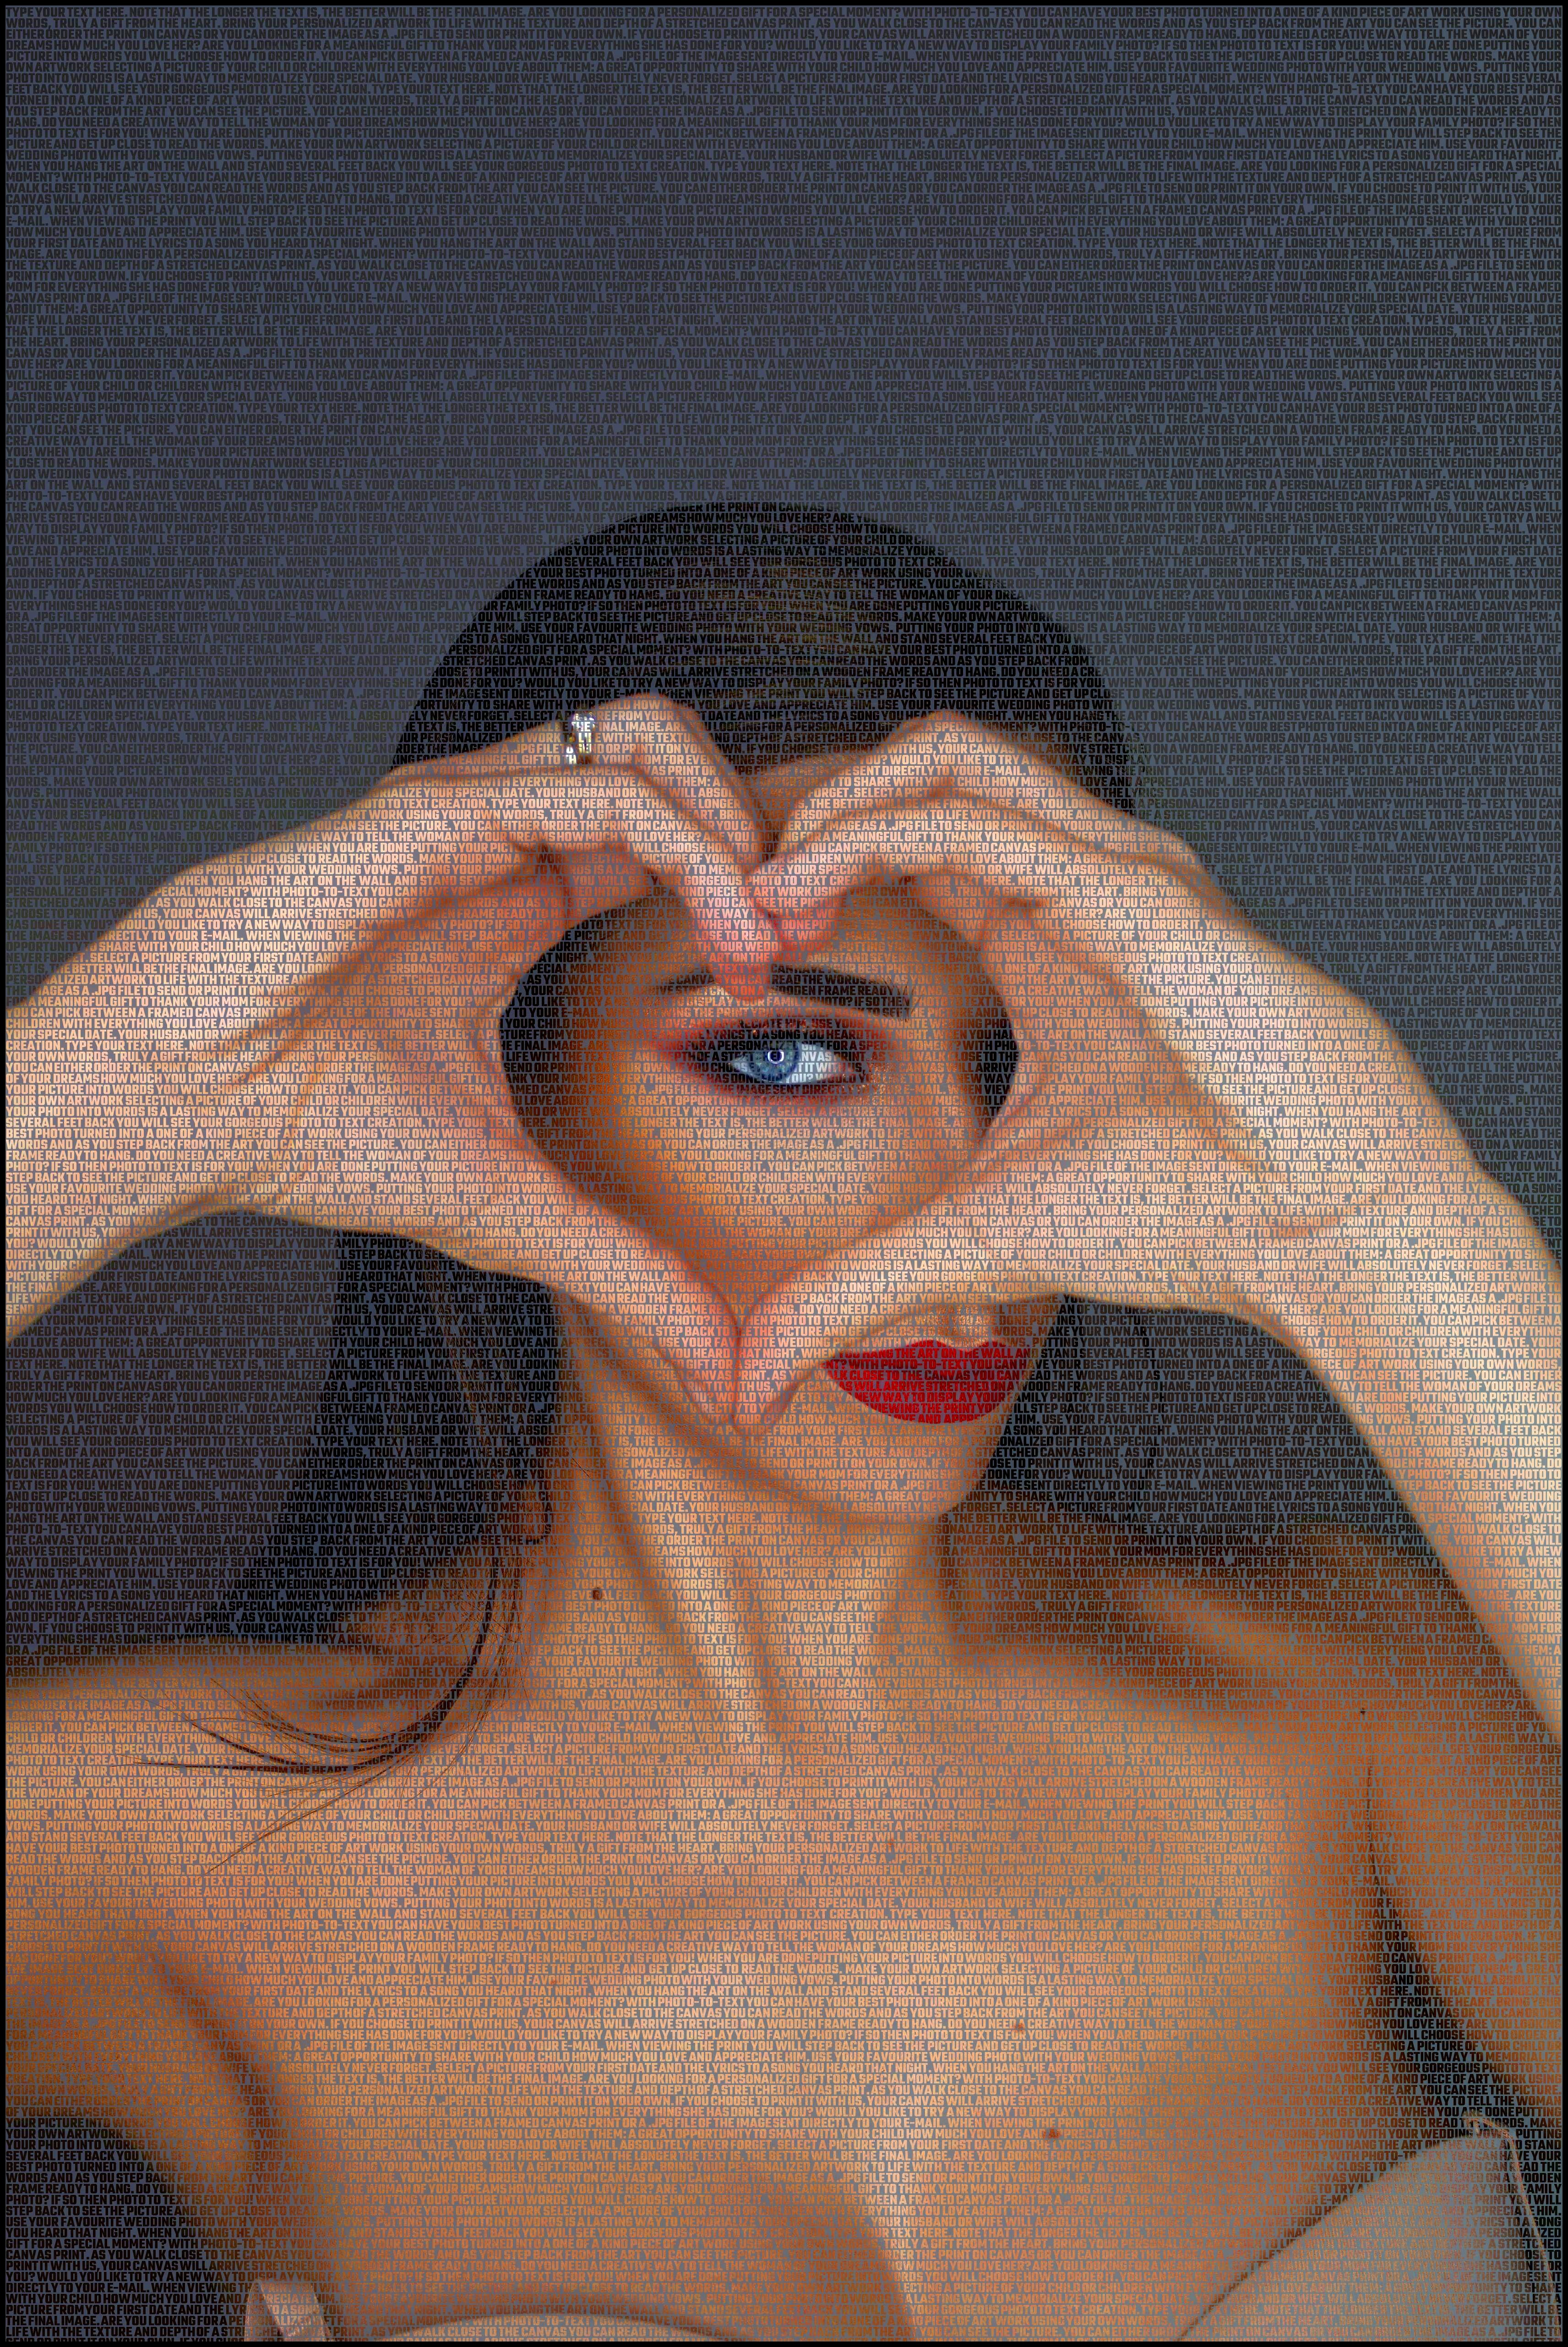
typography, motion, lips, eyelash, eye shadow, flesh, lipstick, cosmetics, portrait photography, model, shadow